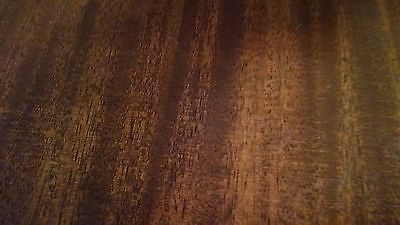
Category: table